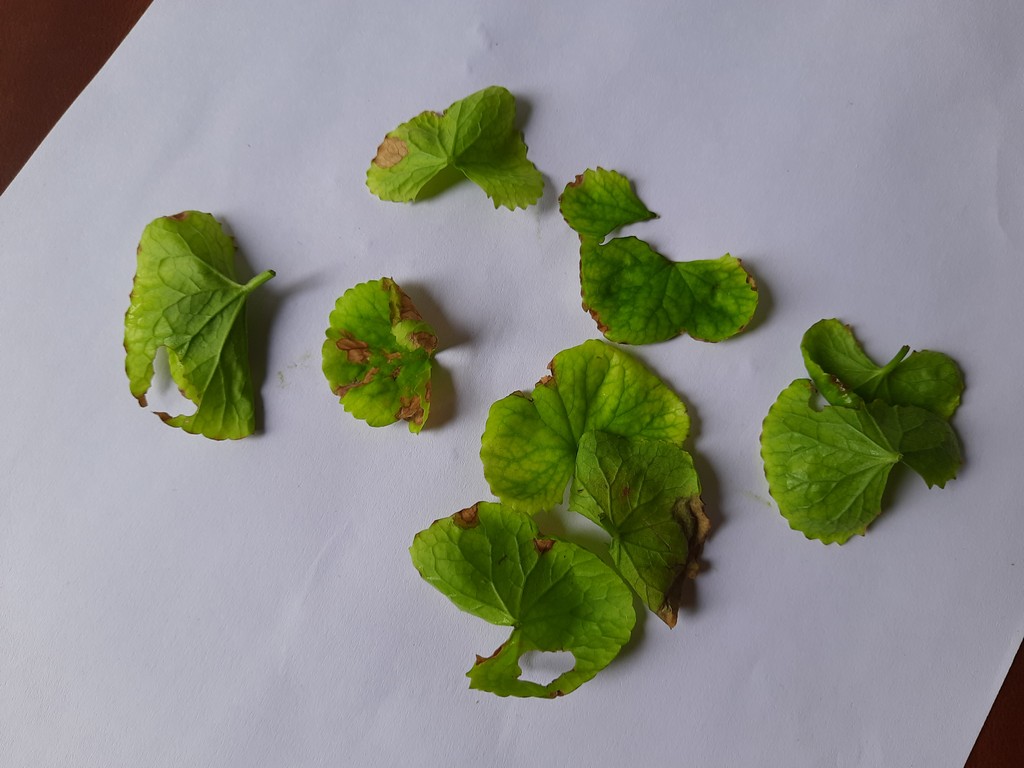
Label: Unhealthy